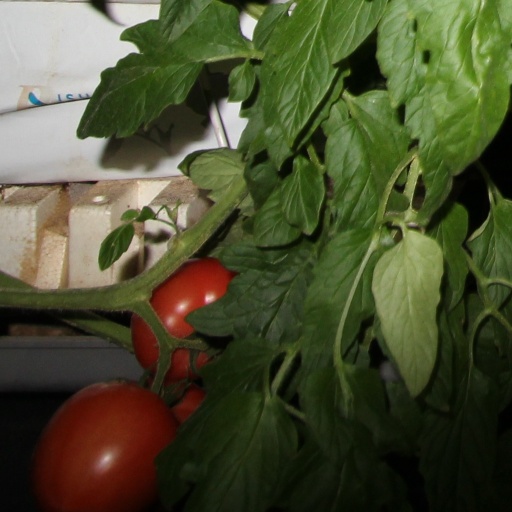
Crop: tomato